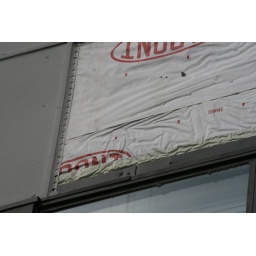
sheathing above first floor window (Tyvex)